Amarna letter EA 290

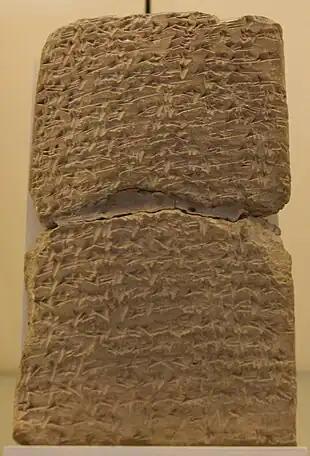
Amarna letter EA 288, from Abdi-Heba, letter 4 of 6 from Jerusalem. (very high-resolution expandable photo) (See EA 290 here-(Obverse & Reverse, and All the Sides !!): <a href="https%3A//cdli.ucla.edu/search/search_results.php%3FSearchMode%3DText%26amp%3BObjectID%3DP271092">

Amarna letter EA 290, titled: ""Three Against One"", is one of the two shorter letters, of six, from Abdi-Heba the governing man of Jerusalem. In the Jerusalem letters, Jerusalem is "Uru-Salem" ("City-Peace").